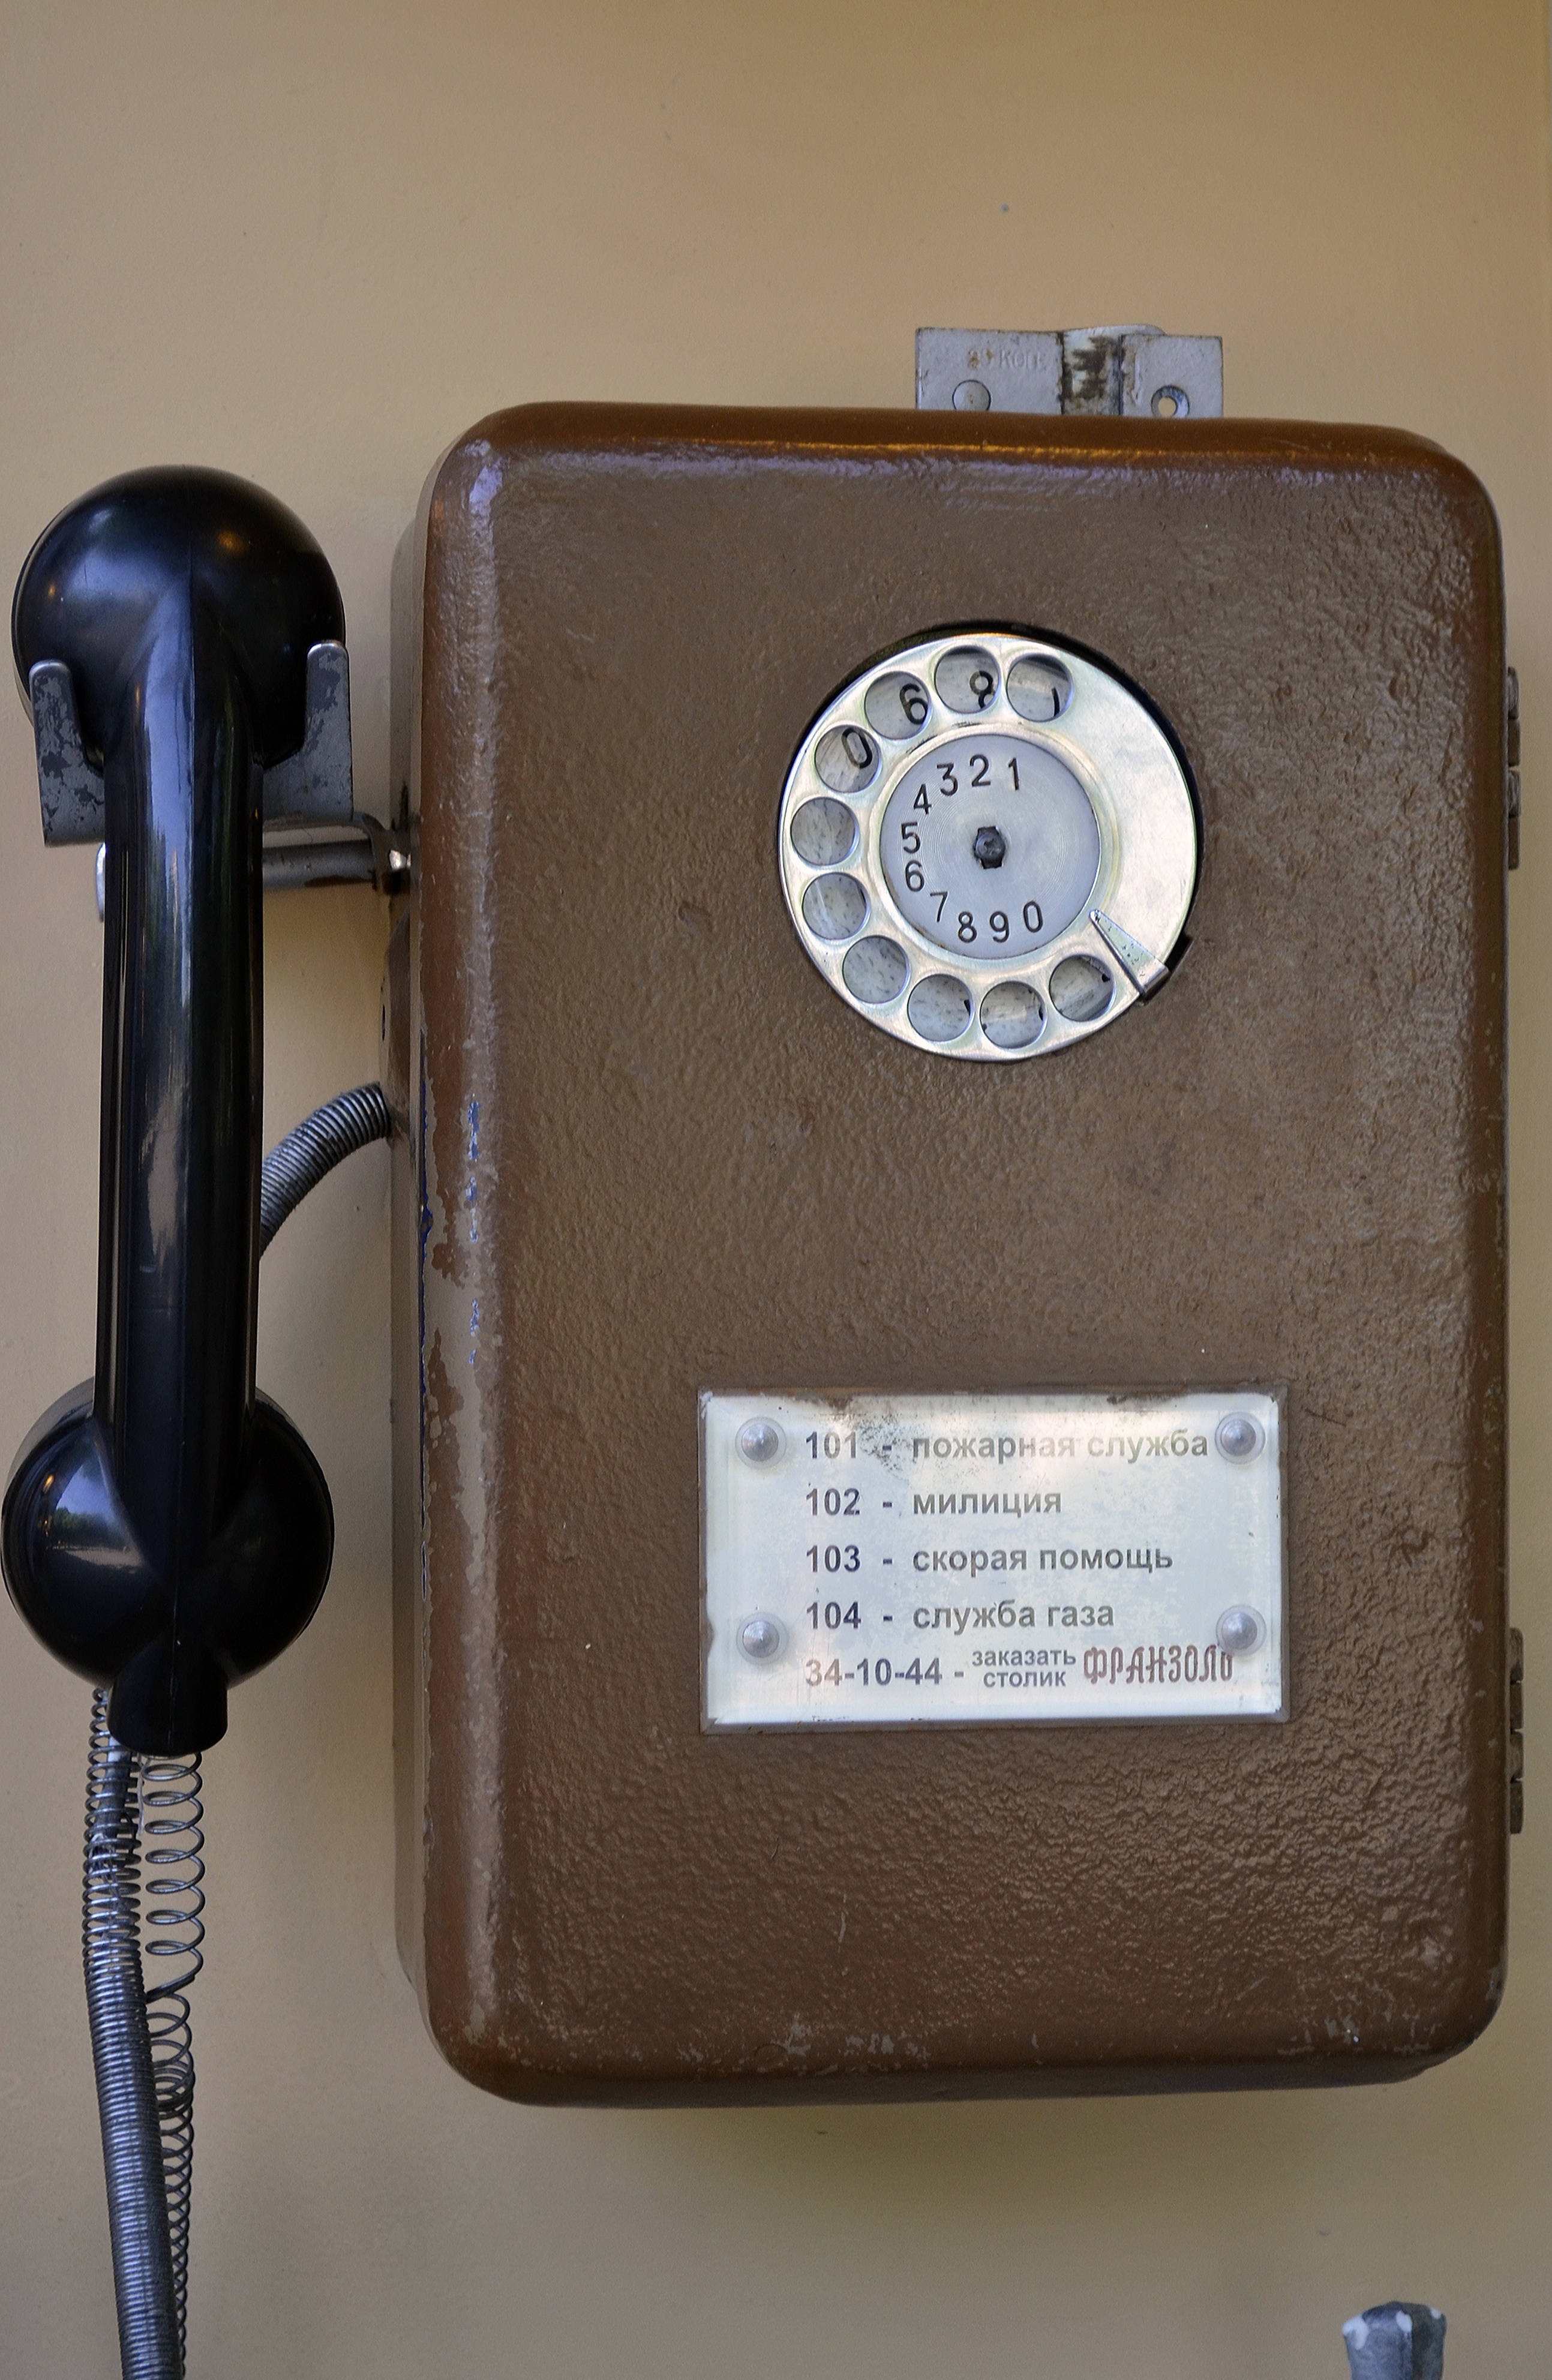
technology, vintage, tube, old, phone, microphone, brown, speaker, link, lighting, conversation, stall, beige, call, disk, public telephone, vintage telephone, old vintage phone